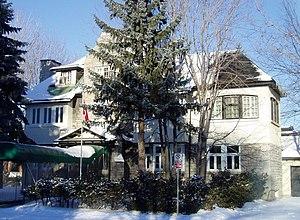
Les représentations tunisiennes dans le monde sont les sièges des ambassadeurs de la Tunisie auprès des pays étrangers.